R. L. Osborn

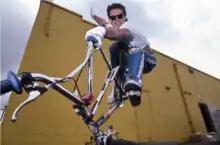
RL Osborn photoshoot with Windy Osborn

Robert Lewis Osborn (born April 9, 1963) is a BMX rider. His father Bob Osborn started BMX Action magazine. He, along with Mike Buff and Bob Haro are considered the forefathers of BMX freestyle, a style of BMX bike riding that involves flatland and ramp tricks.